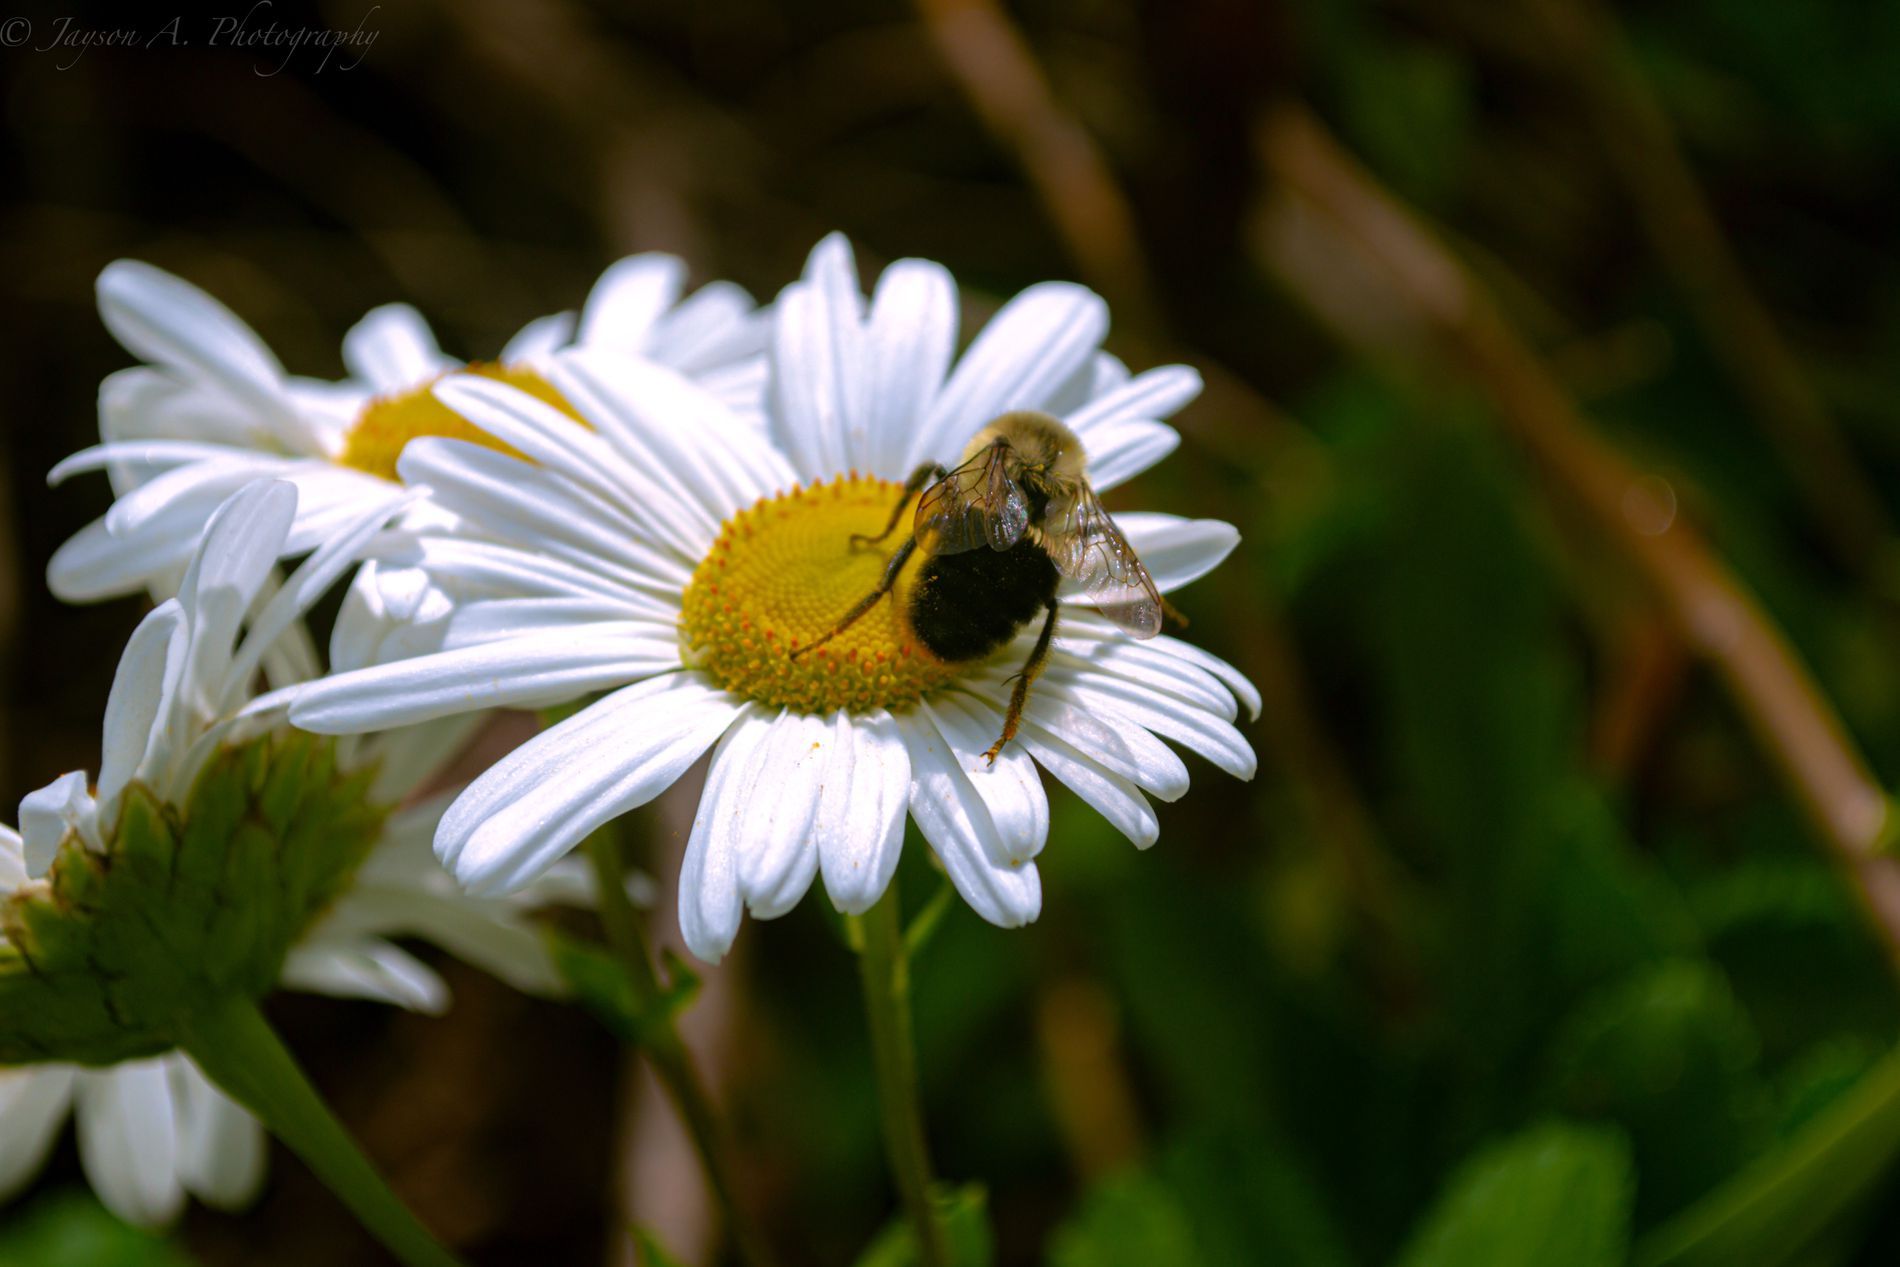
Bee on a daisy.
Three white daisy flowers with a bee standing on one of them. The photo is shot during the daytime on a seemingly sunny day with a naturally blurred background.
A close up shot of a bee on a daisy taken during daytime, features a color palette of white, shades of green and brown with a pop of yellow. The natural setting and colors enhance the charming atmosphere against the whiteness of the daisy.
Labels: Daisy, Flower, Plant, Pollen, Animal, Apidae, Bee, Insect, Invertebrate, Petal, Honey Bee, Bumblebee, Wasp, Anemone, Flowers, Natural Background, Nature Background
Camera: NIKON CORPORATION NIKON D3100
Lens: 18.0-55.0 mm f/3.5-5.6
Aperture: F6.3
Exposure: 1/160 sec
ISO: 100
Focal length: 55